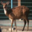
Label: deer